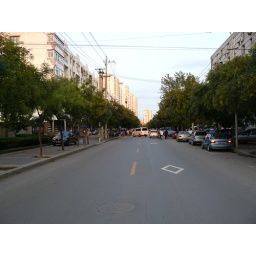
My street (my apartment is in the white building on the left)